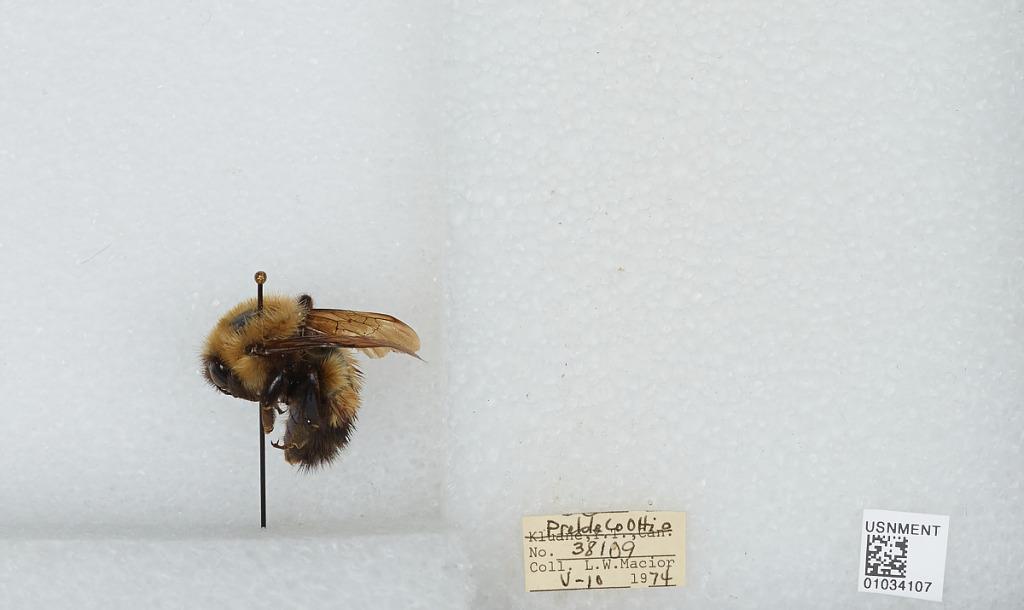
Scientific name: Bombus (Pyrobombus) perplexus Cresson
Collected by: L. Macior
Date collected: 1974-5-10
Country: United States
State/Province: Ohio
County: Preble
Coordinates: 39.7778, -84.6897